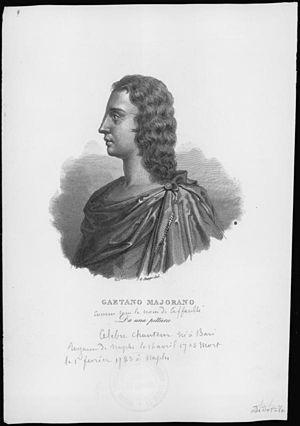
Gaetano Majorano, dit Caffarelli, est un castrat soprano italien, rival de Farinelli.